National military formations of the Red Army

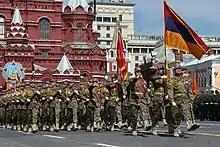
A contingent from the Armenian Armed Forces carrying the banner of the 89th Rifle Division during the 2015 Moscow Victory Day Parade.

A national military formation refers to a regiment/division in the Soviet Red Army of the Soviet Union, formed before and during the Second World War on the basis of nationalities of the personnel in their ranks. In addition to national units, representatives of all nationalities served in ordinary military formations not divided according to national or other grounds.